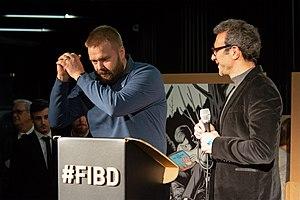
Remise d'un Fauve d'honneur au scénariste américain Robert Kirkman au Festival International de la Bande Dessinée d'Angoulême 2020.
Le 47ᵉ festival international de la bande dessinée d'Angoulême s'est tenu du 30 janvier au 2 février 2020.